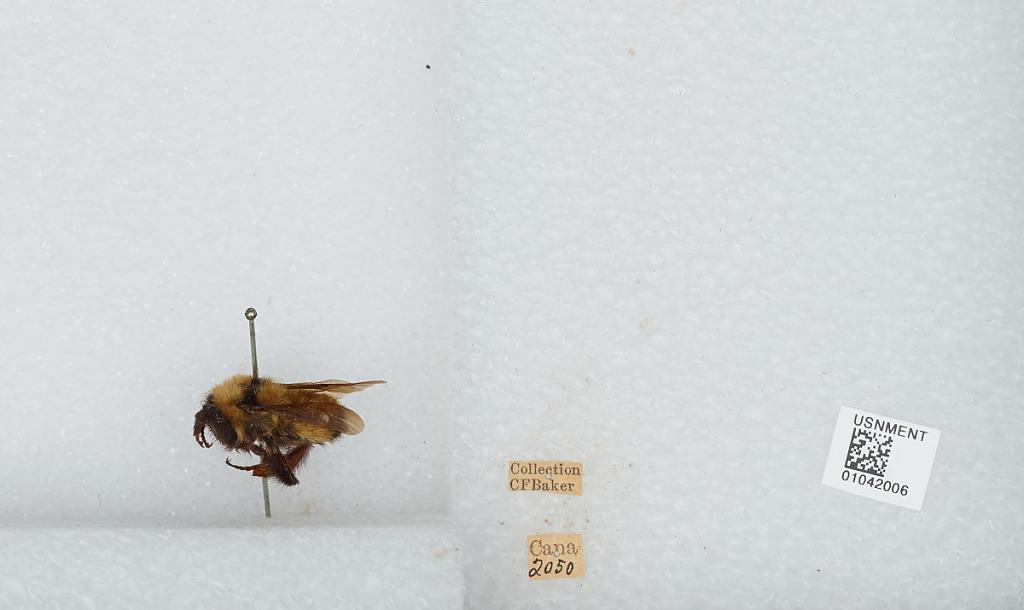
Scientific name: Bombus sp.
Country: Canada